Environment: lab
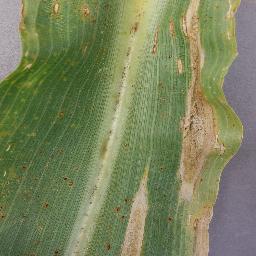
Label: northern_corn_leaf_blight